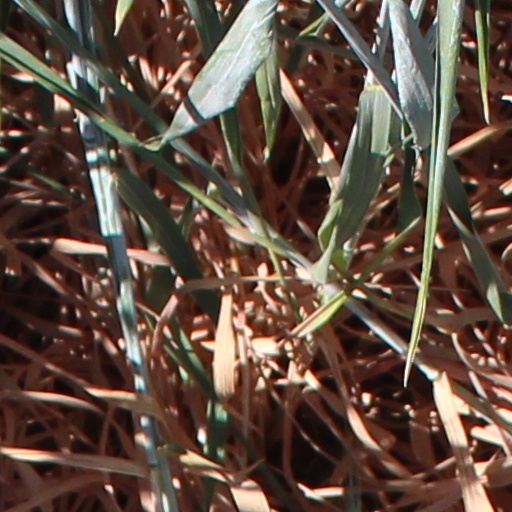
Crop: wheat